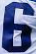
Number: 6